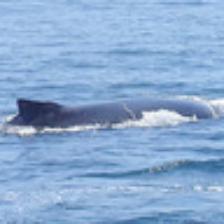
Label: NonHuman